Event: Typhoon Ruby
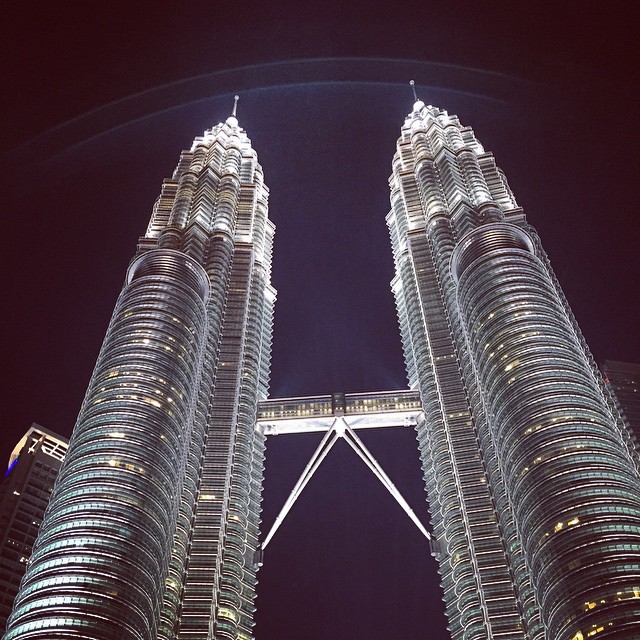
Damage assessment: no_damage